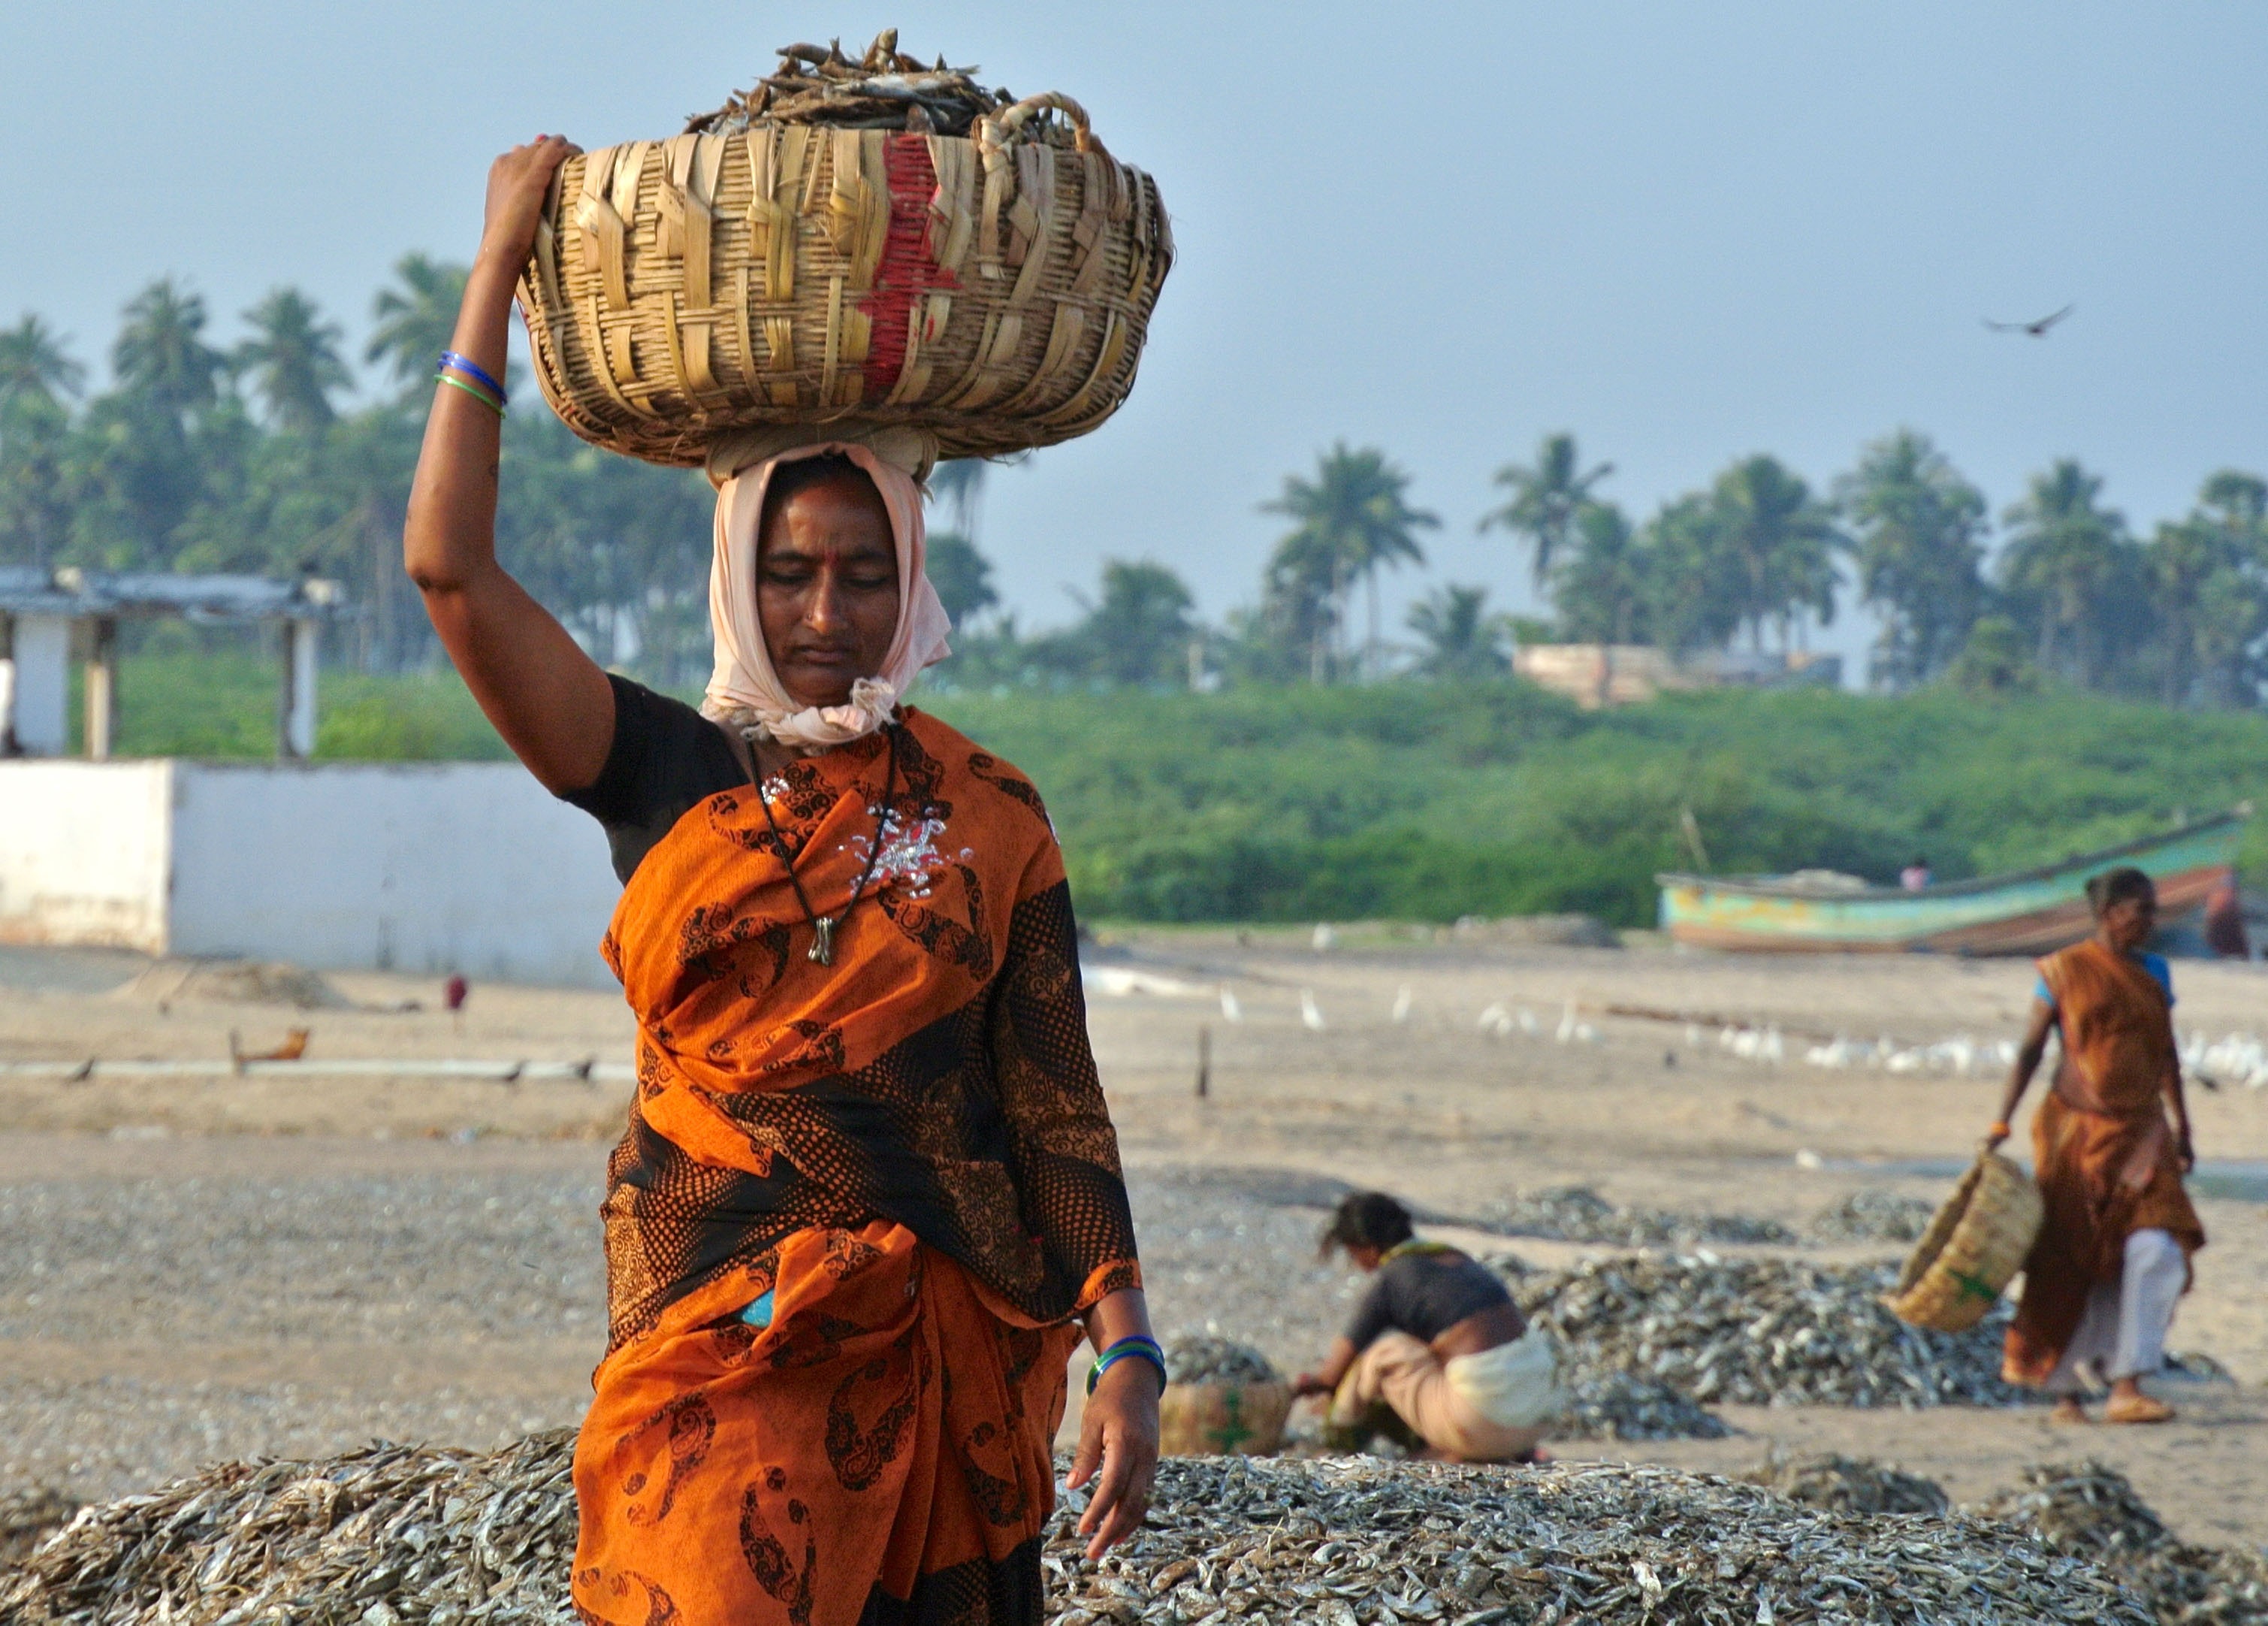
beach, people, woman, female, fishing, asia, fish, basket, tribe, net, india, nets, labor, fishwife